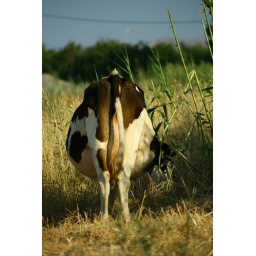
Happy, eating cow in Greece.